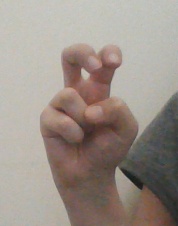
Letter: toot